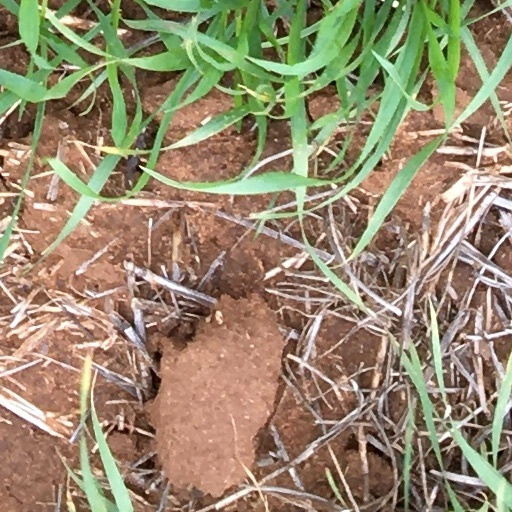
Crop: wheat